Enigma machine

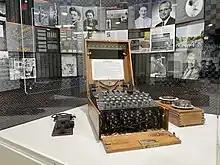
A three-rotor Enigma machine on display at Mimms Museum of Technology and Art and its two additional rotors

Enigma "model B" was introduced late in 1924, and was of a similar construction. While bearing the Enigma name, both models "A" and "B" were quite unlike later versions: They differed in physical size and shape, but also cryptographically, in that they lacked the reflector. This model of Enigma machine was referred to as the Glowlamp Enigma or "Glühlampenmaschine" since it produced its output on a lamp panel rather than paper. This method of output was much more reliable and cost effective. Hence this machine was 1/8th the price of its predecessor.